Your Cheatin' Heart

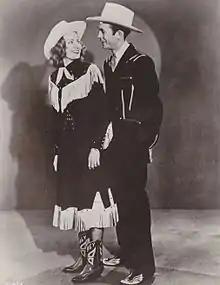
Hank and Audrey Williams, 1952

Williams recorded the song on September 23 at the Castle Studio in Nashville. The session, which became Williams' last, also produced the A-side "Kaw-Liga", as well as the songs "I Could Never Be Ashamed of You" and "Take These Chains from My Heart".